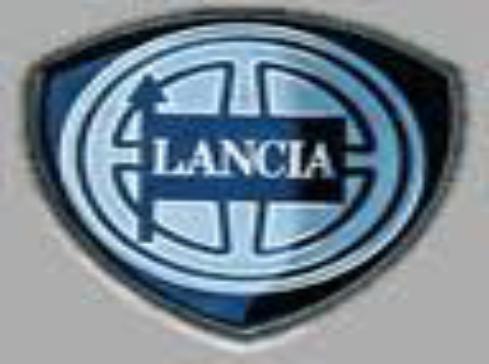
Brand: Lancia
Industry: Transportation